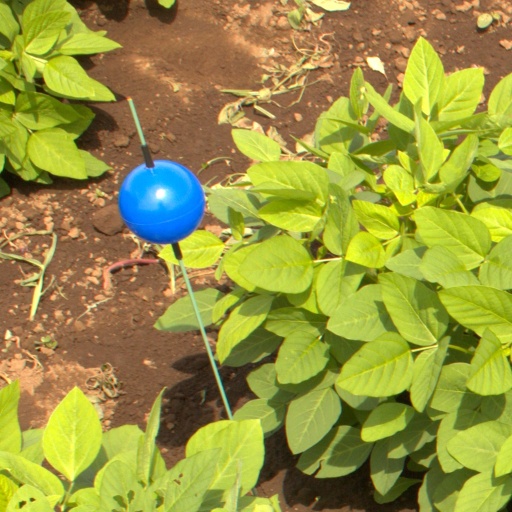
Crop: soybean